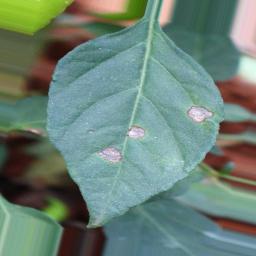
Label: cercospora